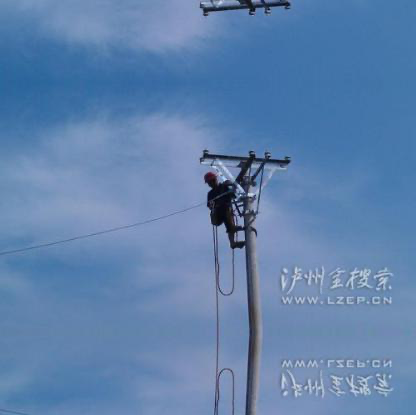
Objects in the image:
label: helmet